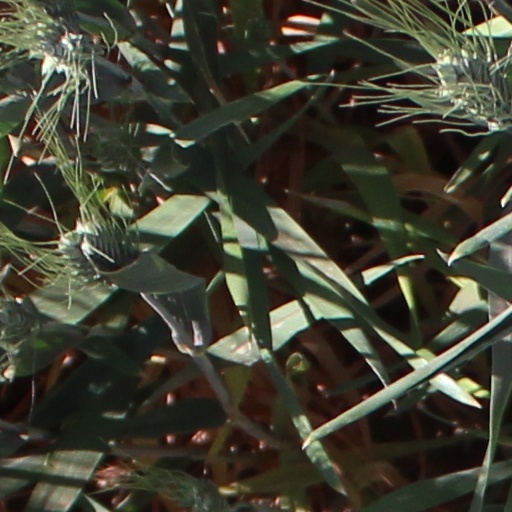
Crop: wheat